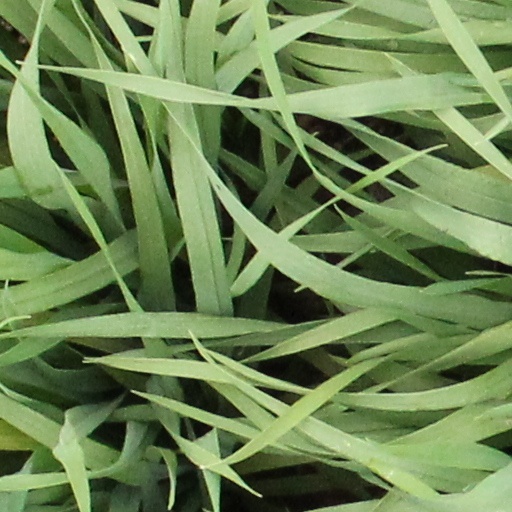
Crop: wheat